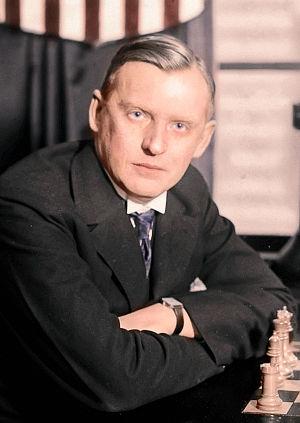
Alexandre Aleksandrovitch Alekhine, né le 19 octobre 1892 à Moscou et mort le 24 mars 1946 à Estoril, est un joueur d'échecs russe, naturalisé français en 1927.
Moscou est la capitale de la Russie et compte environ douze millions six cent mille habitants intra muros sur une superficie de 2 510 km² ce qui en fait la ville la plus peuplée à la fois du pays et d'Europe. Sur le plan administratif Moscou fait partie du district fédéral central et a le statut de ville d'importance fédérale qui lui donne le même niveau d'autonomie que les autres sujets de la Russie. Elle est quasiment enclavée dans l'oblast de Moscou, mais en est administrativement indépendante. Ses habitants sont les Moscovites. Moscou se situe dans la partie européenne de la Russie au milieu d'une région de plaine. Sa latitude élevée lui vaut un climat froid et continental. Le Kremlin, son cœur historique, est édifié sur une colline qui domine la rive gauche de la rivière Moskova.